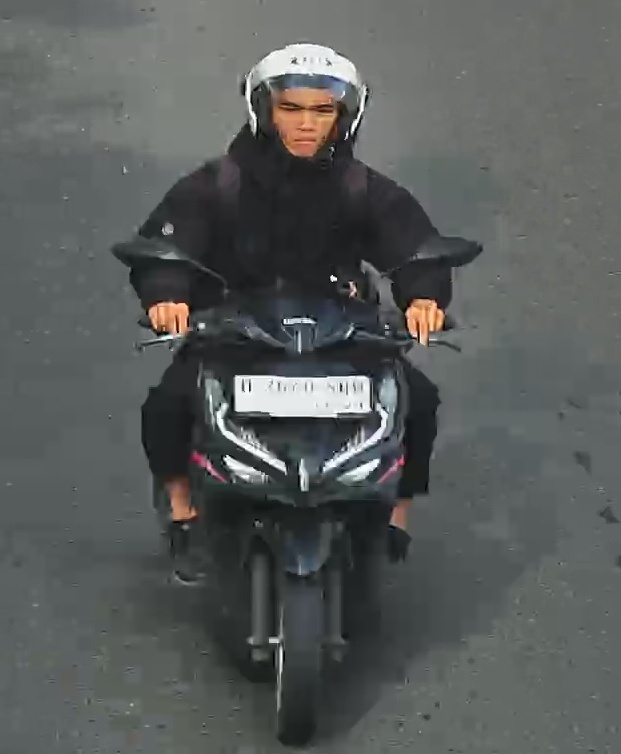
person-with-helmet: 1
person-without-helmet: 0